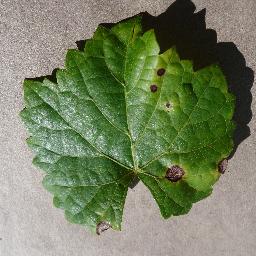
Label: Grape___Black_rot